Rainbow (rock band)

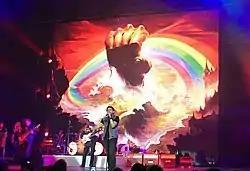
Ritchie Blackmore's Rainbow performing at the Stone Free Festival 2017

In 2015, Blackmore announced that he would play "all rock" concerts in the summer of 2016 under the banner "Ritchie Blackmore's Rainbow", his first rock shows since 1997. The new Rainbow line-up was announced on 6 November 2015. It featured Lords of Black singer Ronnie Romero, Stratovarius keyboardist Jens Johansson, Blackmore's Night drummer David Keith and bassist Bob Nouveau.